Insurrection of Pernambuco

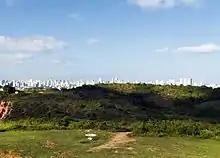

On June 13, 1645, the rebellion began under the command of André Vidal de Negreiros and João Fernandes Vieira. Initially, the Dutch government didn't pay much attention to the movement. When Henrique Dias and Filipe Camarão entered Alagoas, Nassau began sending military commanders to put an end to the outbreaks of revolt.